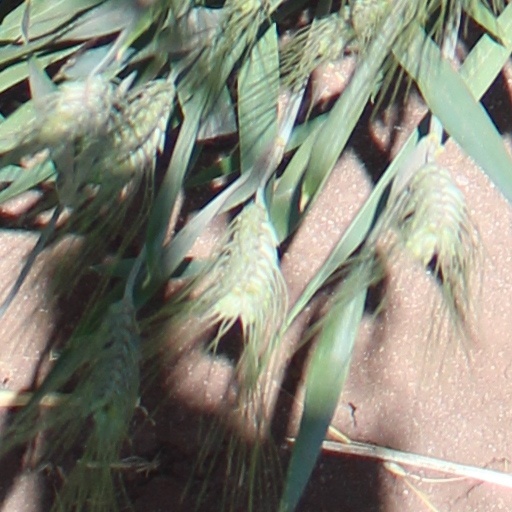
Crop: wheat